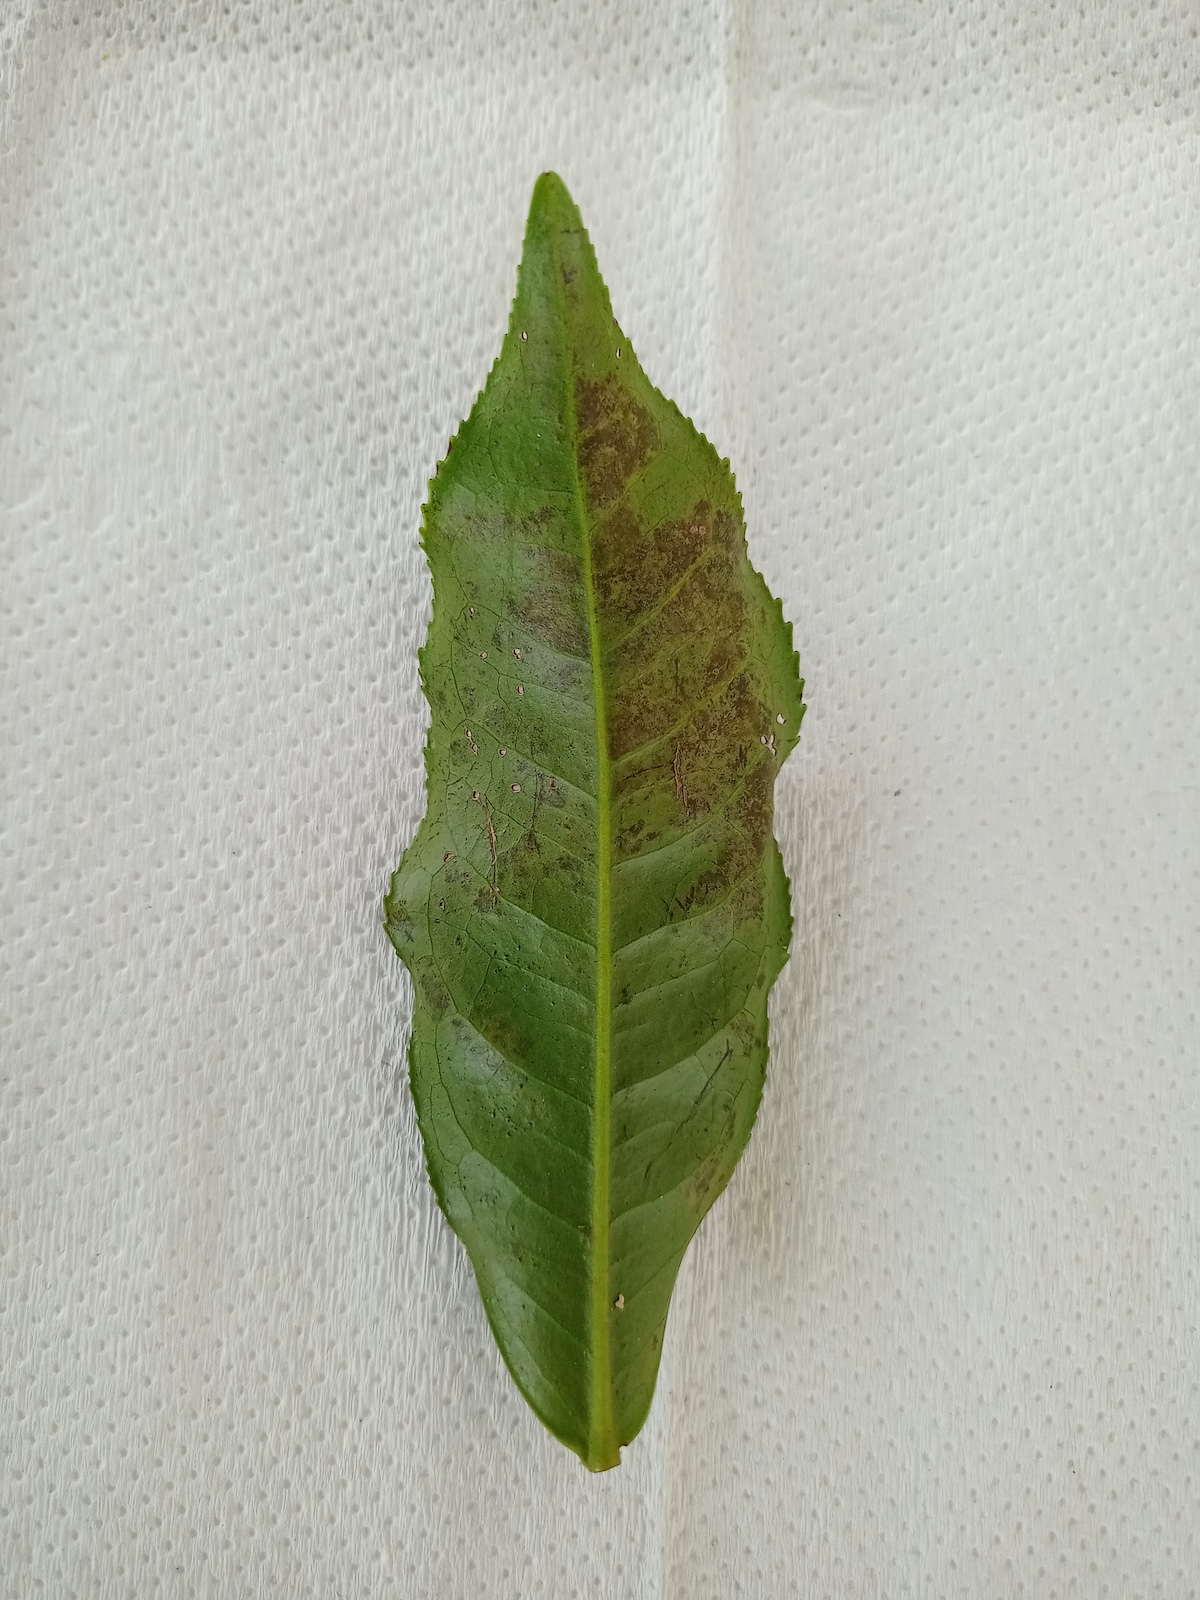
Label: Red spider